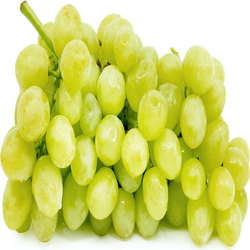
Label: Grapes